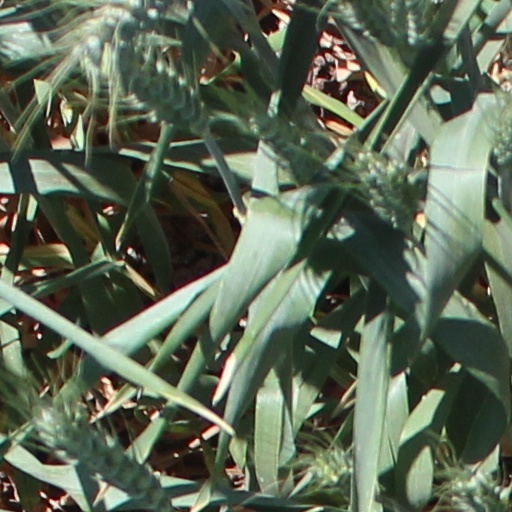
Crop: wheat